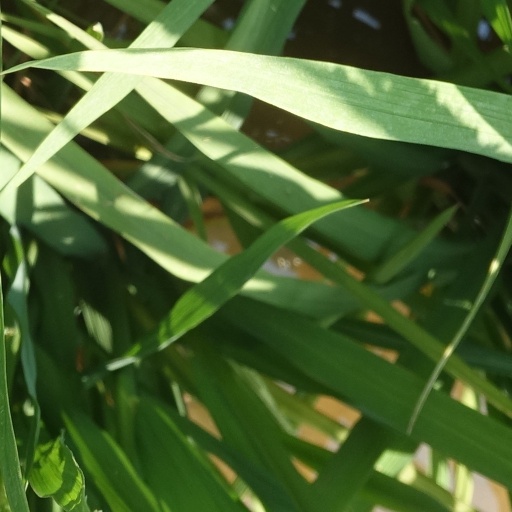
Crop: rice